External counterpulsation

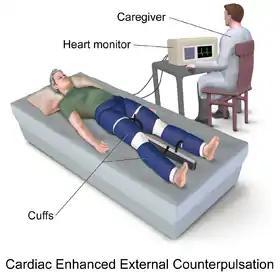
Illustration showing cardiac external counterpulsation

External counterpulsation therapy (ECP) is a procedure that may be performed on individuals with angina, heart failure, or cardiomyopathy.